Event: Nepal Earthquake
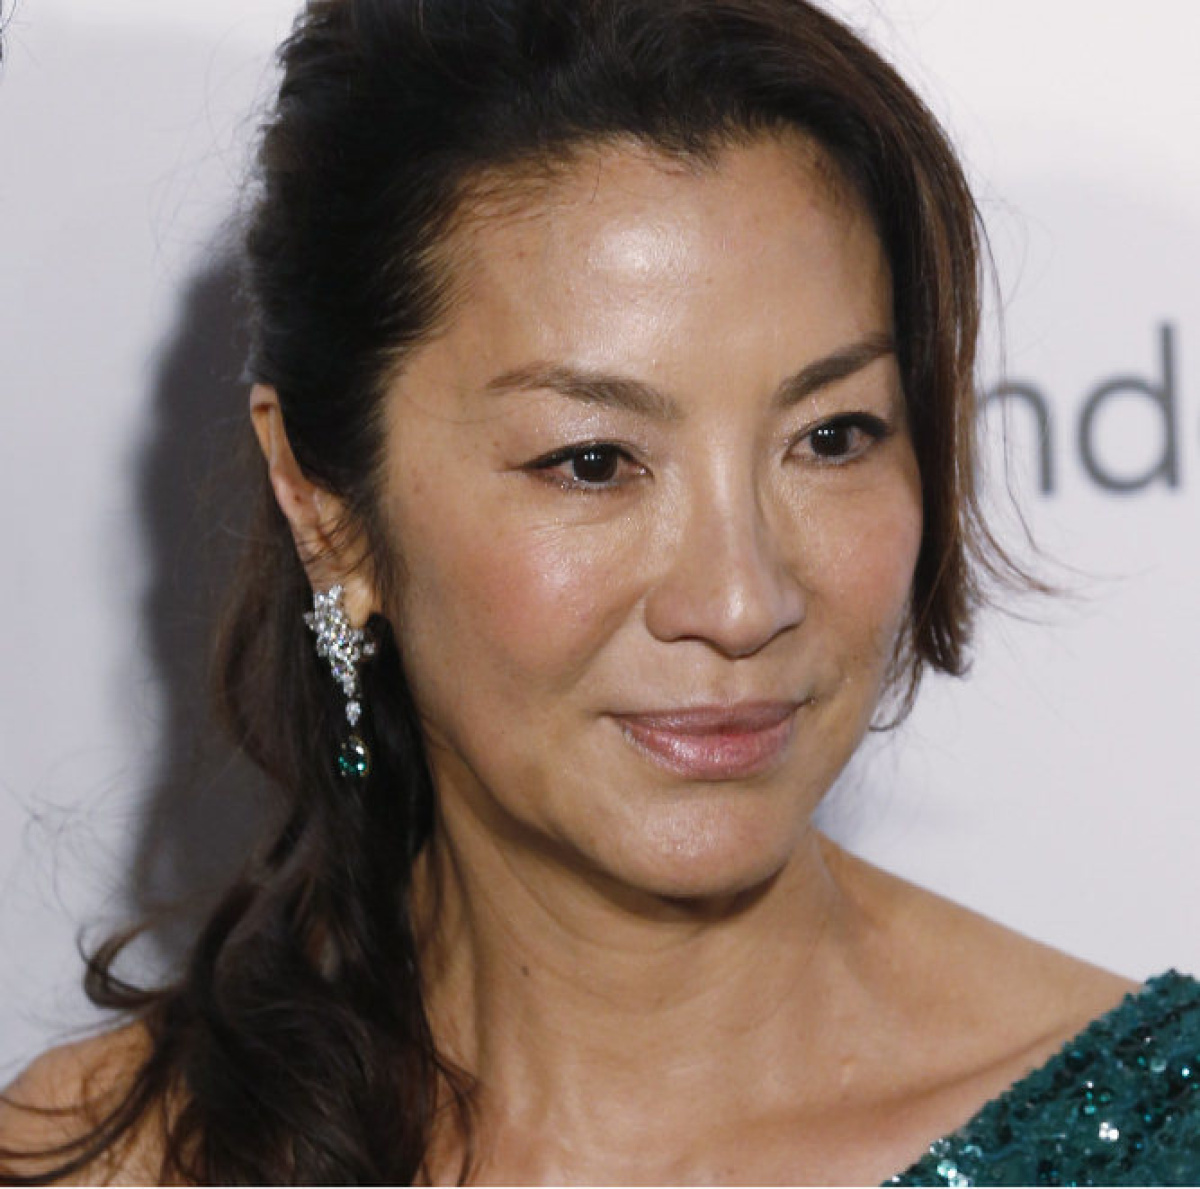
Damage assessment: no_damage